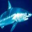
Label: shark